President of Austria

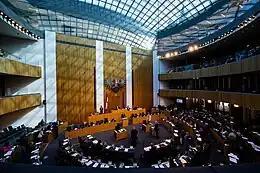
The renovated chamber of the National Council.

The president may dissolve the National Council at the request of Cabinet, but only once for the same reason. The consequences of a presidential dissolution of the National Council differ from those of a "self-dissolution". If the president terminates the legislative period, the National Council is considered immediately dissolved and thereby incapacitated. However, the Standing Subcommittee of the National Council's Principal Committee remains as an emergency body until the newly-elected National Council convenes. In the case of self-dissolution, the old National Council keeps meeting until a new one is elected.